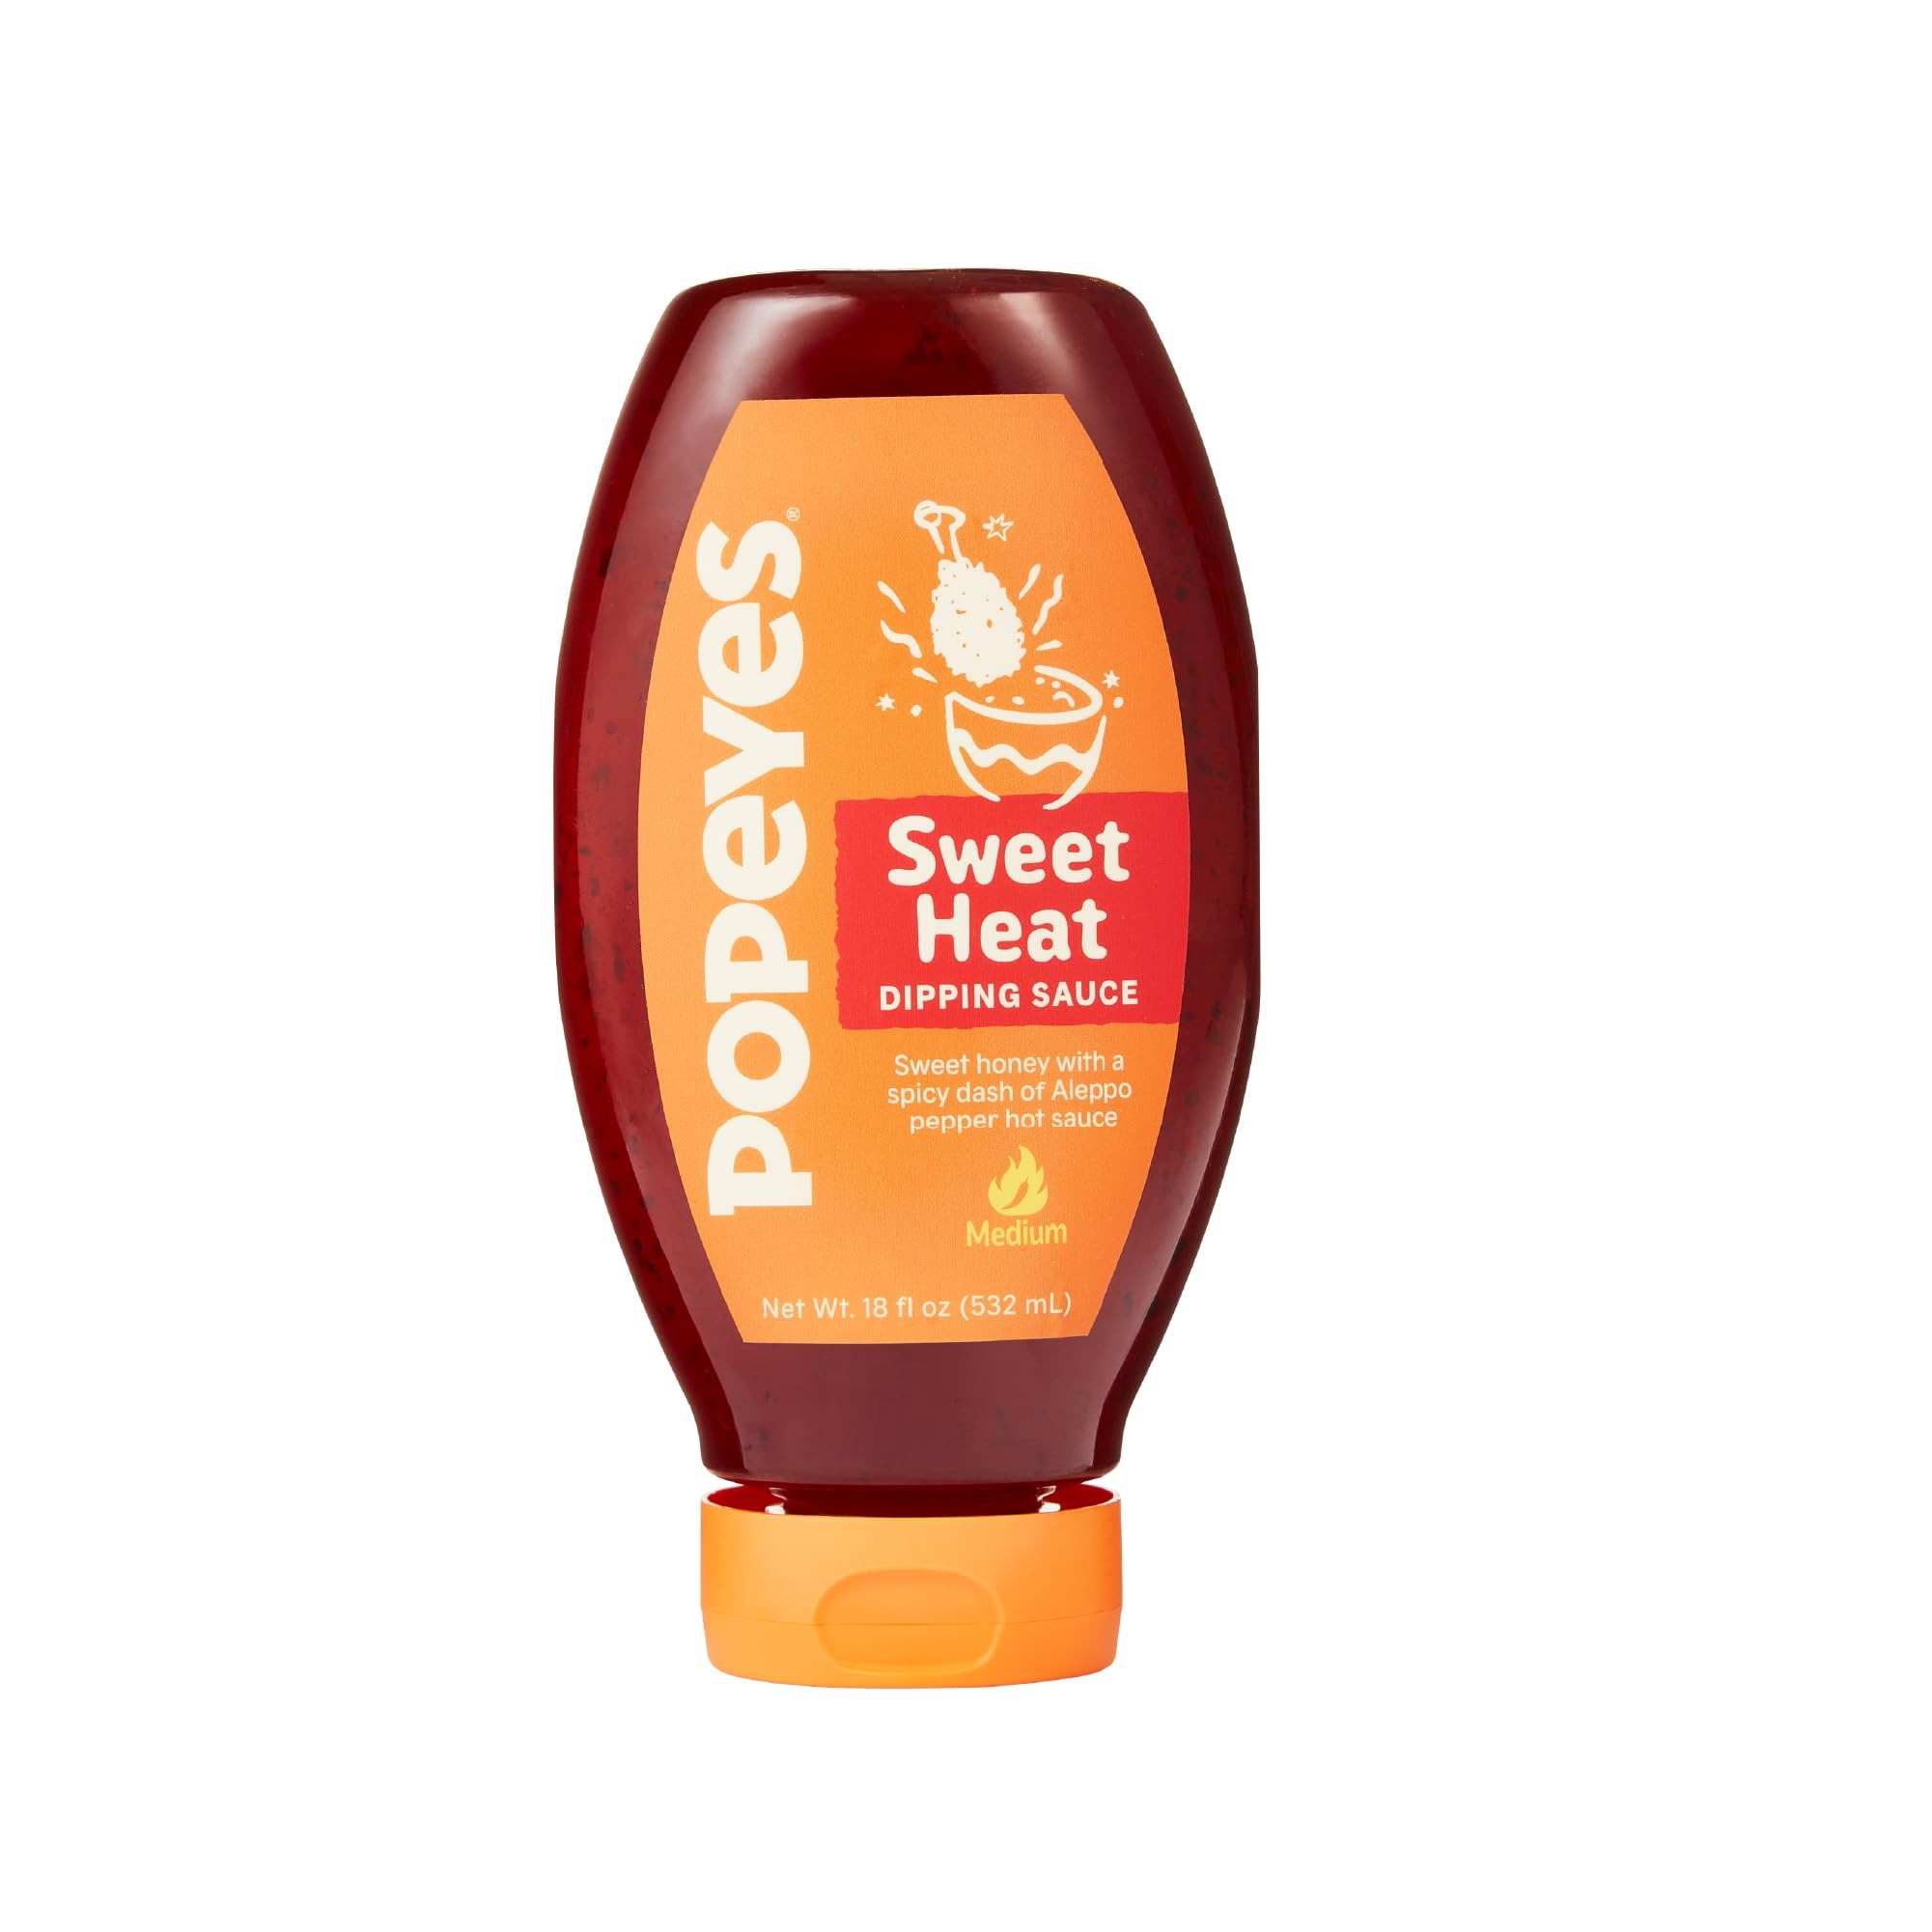
Item Name: Popeyes Sweet Heat Dipping Sauce
Bullet Point 1: Sweet honey with a spicy dash of aleppo pepper hot sauce
Bullet Point 2: Perfect for dipping chicken – fried or grilled, shrimp, or drizzle on any meal needing a bit of jazz…like the last day of Mardi Gras.
Value: 18.0
Unit: Fl Oz

Price: 12.79